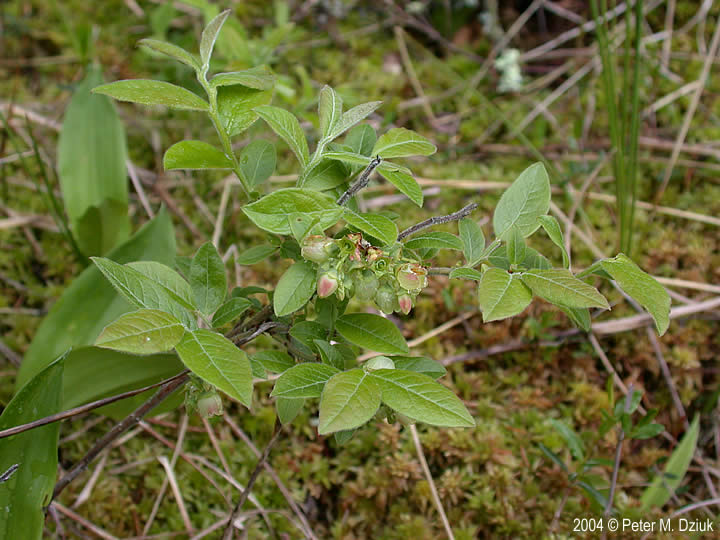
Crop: tomato
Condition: late_blight